Palace

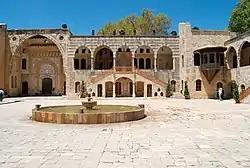
Beiteddine Palace built in the 15th century in Lebanon

Most of the palaces in Bangladesh were built by the Zamindars and Nawabs of British Bengal. Many magnificent palaces can be found across the country. Among the notable palaces are Ahsan Manzil (also known as Pink Palace), built by the Nawabs of Dhaka; Tajhat Palace of Rangpur; Natore Palace; Puthia Rajbari of Rajshahi; Rose Garden Palace of Old Dhaka; Baliati Palace of Manikganj; Shashi Lodge of Mymensingh; and Bangabhaban (Presidential Palace).